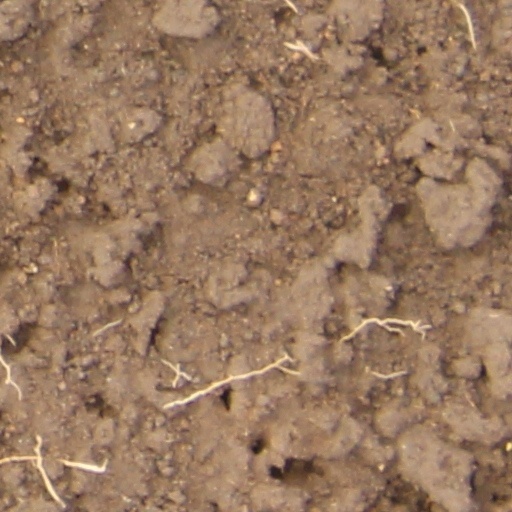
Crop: wheat